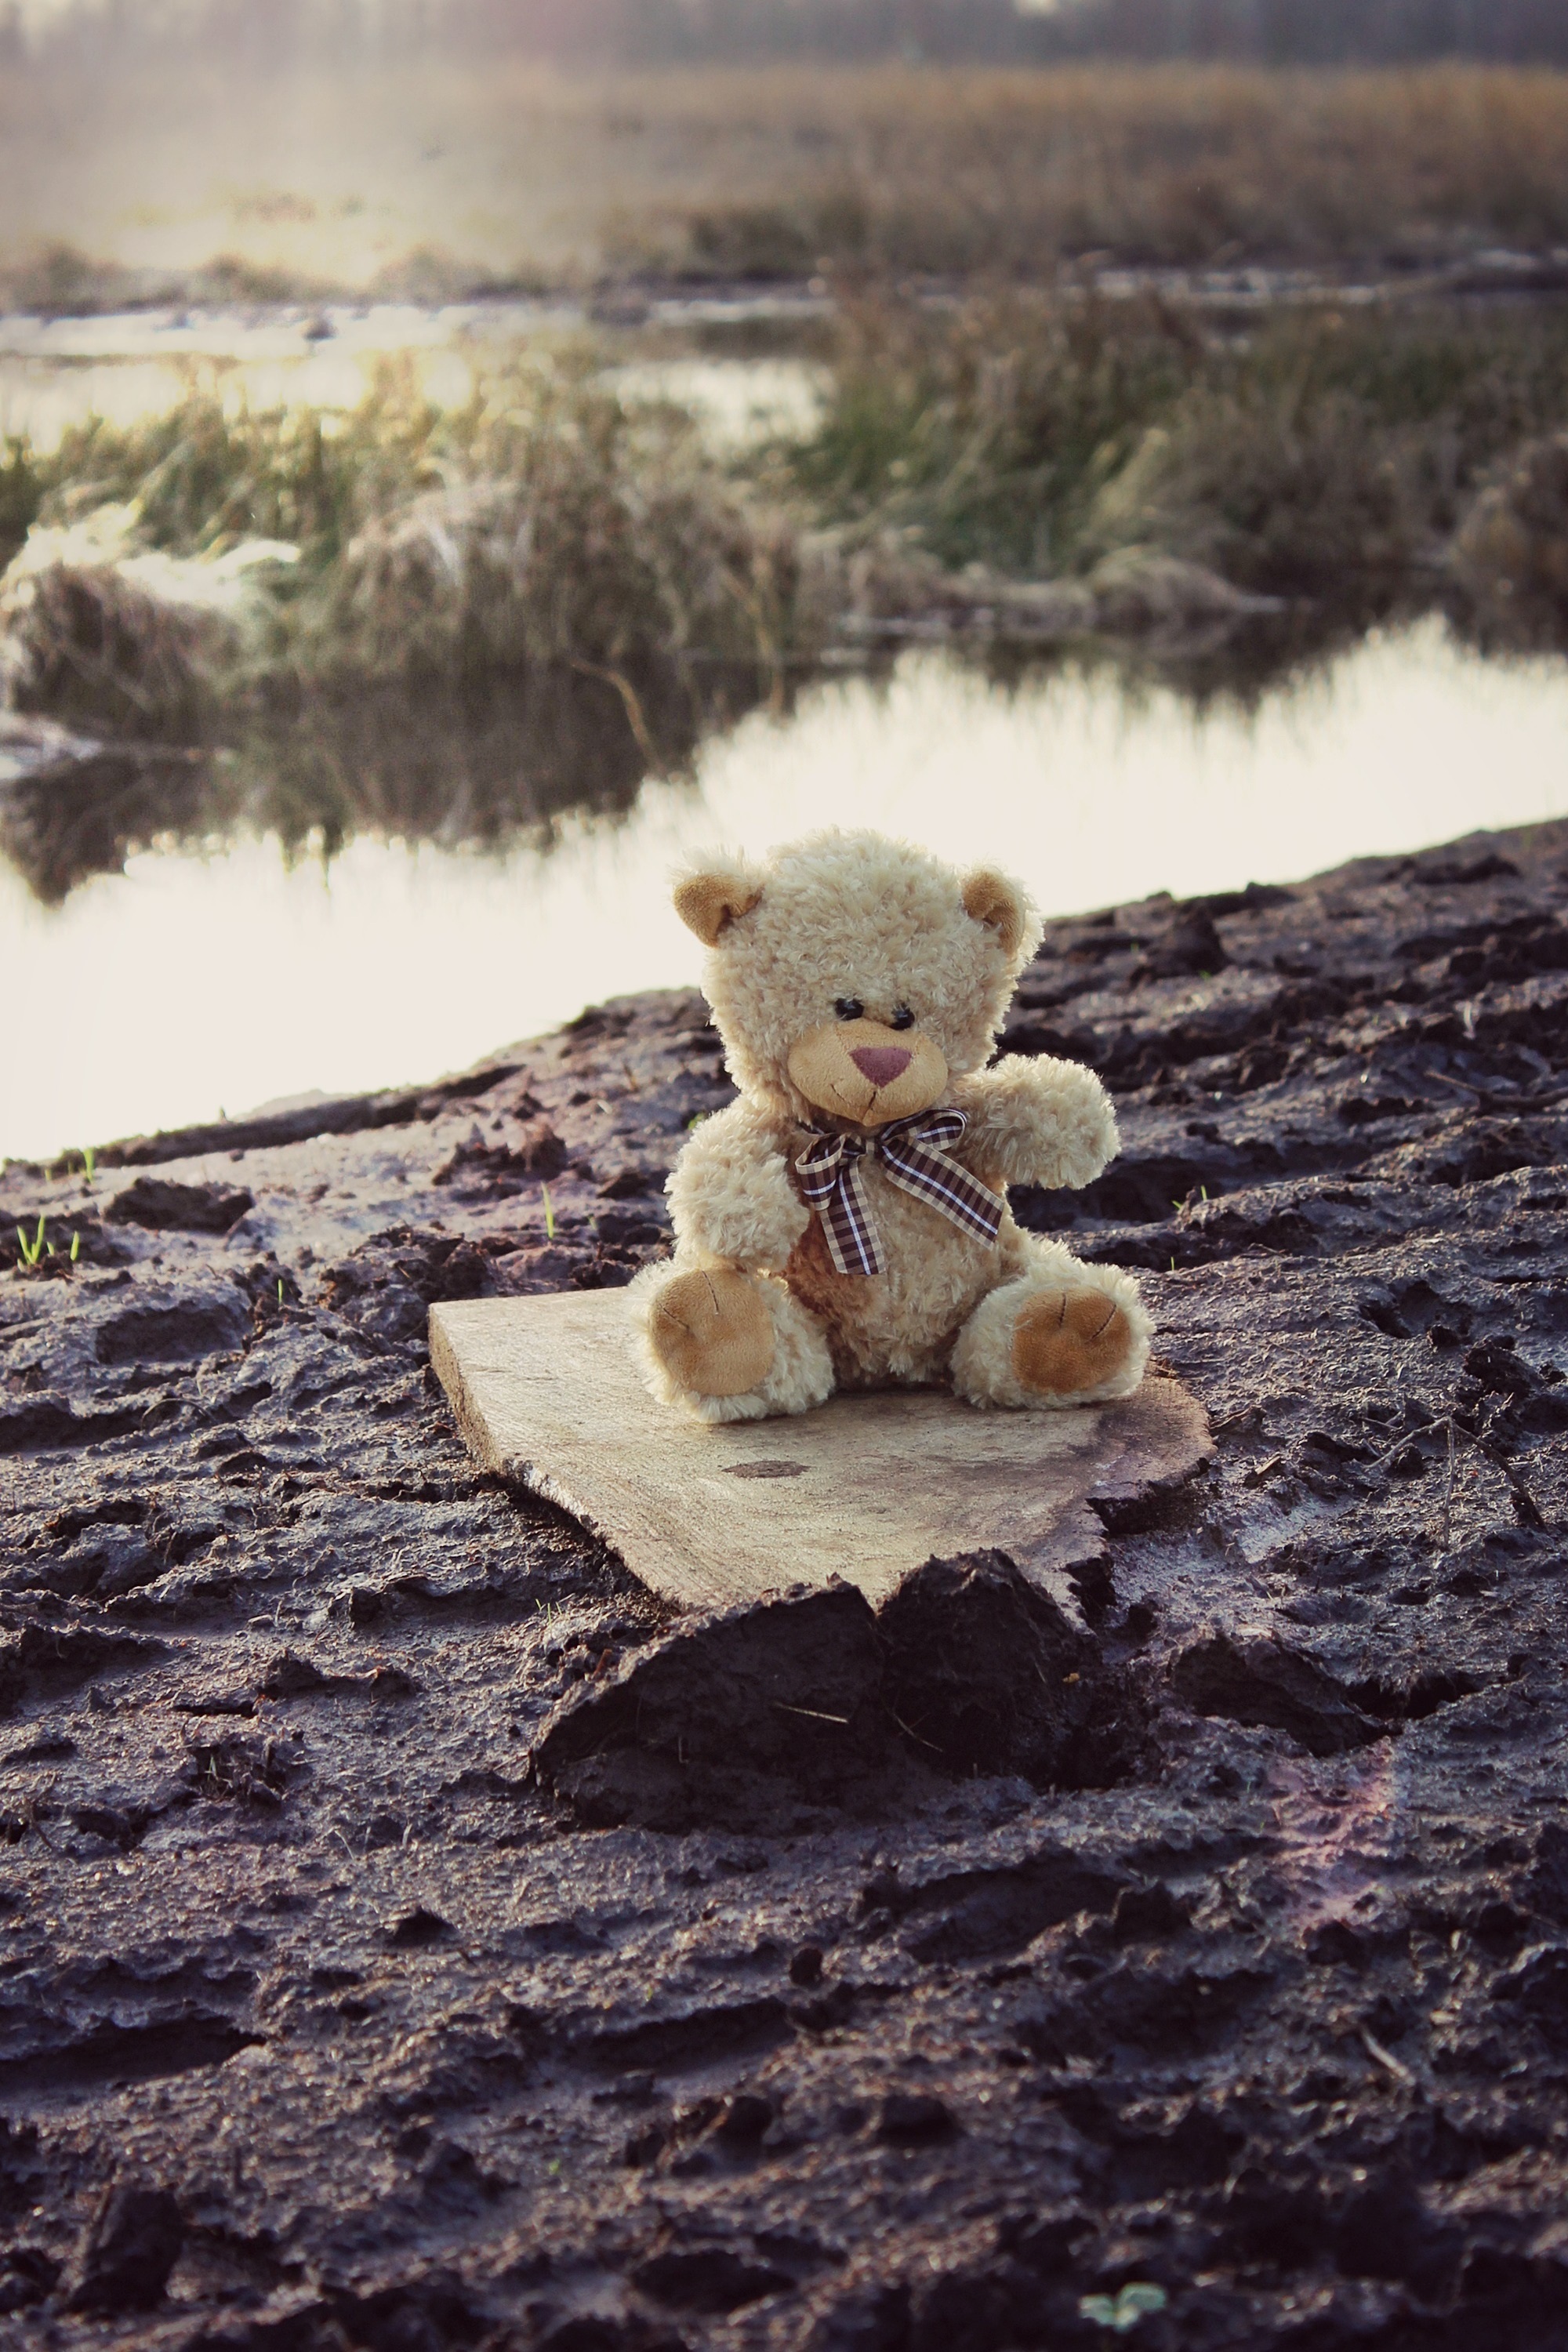
sea, water, nature, sand, winter, wood, play, sweet, cute, bear, wildlife, fur, fluffy, brown, material, teddy bear, fun, moor, toys, bears, soft, stuffed animal, cuddly, teddy, snuggle, children toys, light brown, soft toy, button eyes, furry teddy bear, purry, landscape board